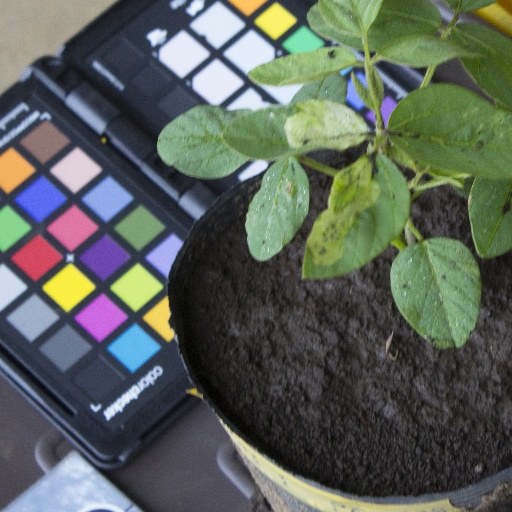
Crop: soybean